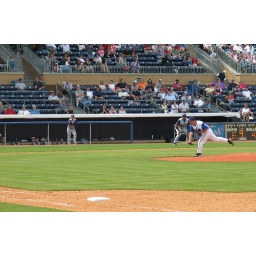
See the ball over the white